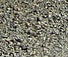
Surface type: gravel